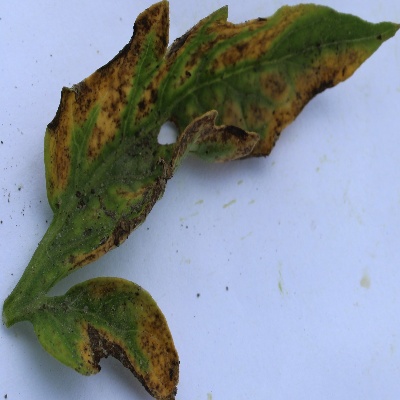
Crop: Tomato
Condition: leaf blight